Amateur television

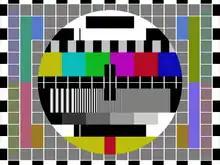
Typical fast scan test card showing "Hanover bars" (colour banding) effect in Pal S (simple) signal mode of transmission. Note: Hanover bars can only be seen in full size image.

Typically frequency modulated TV is used on frequencies above 1.24 GHz (1,240 MHz), where there is enough bandwidth for such wideband transmissions. This is often used as a repeater's input frequency, with output being standard VSB on the four channels listed above.